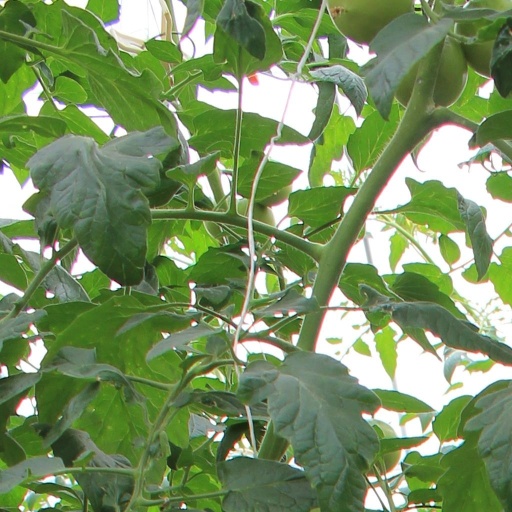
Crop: tomato